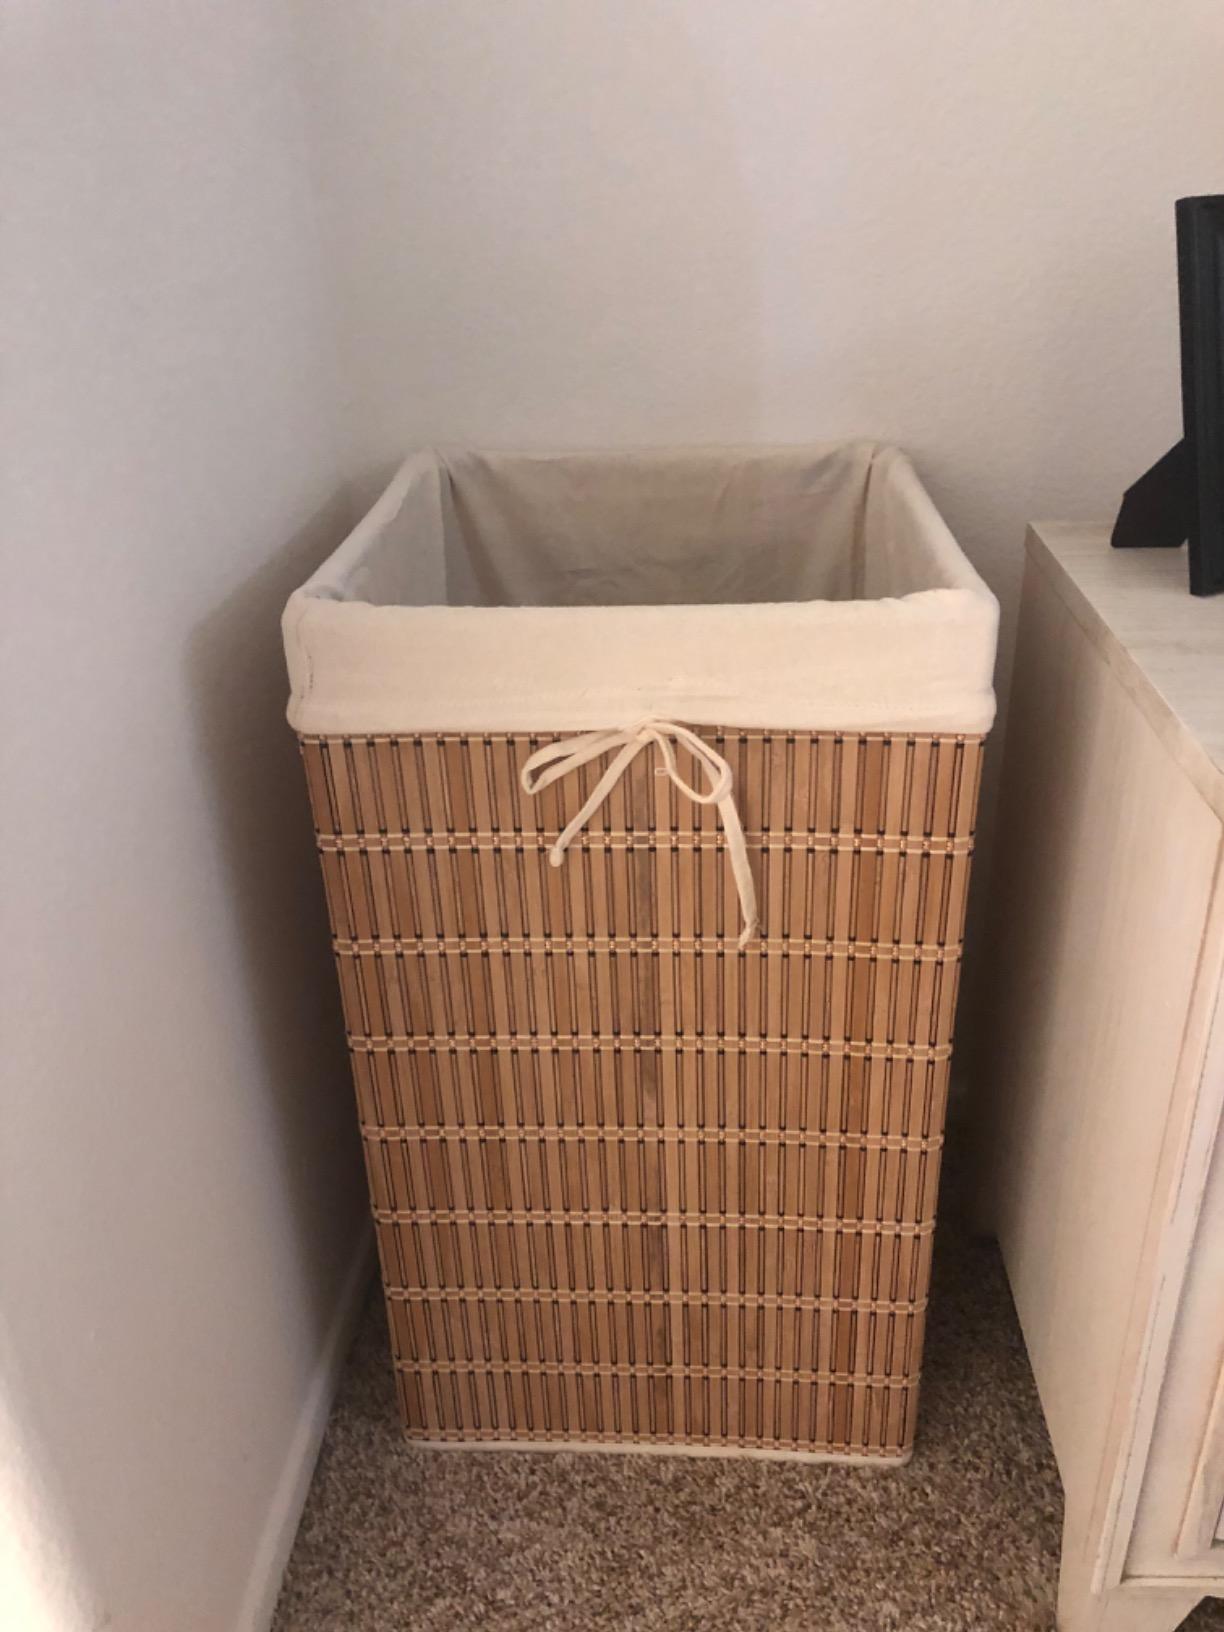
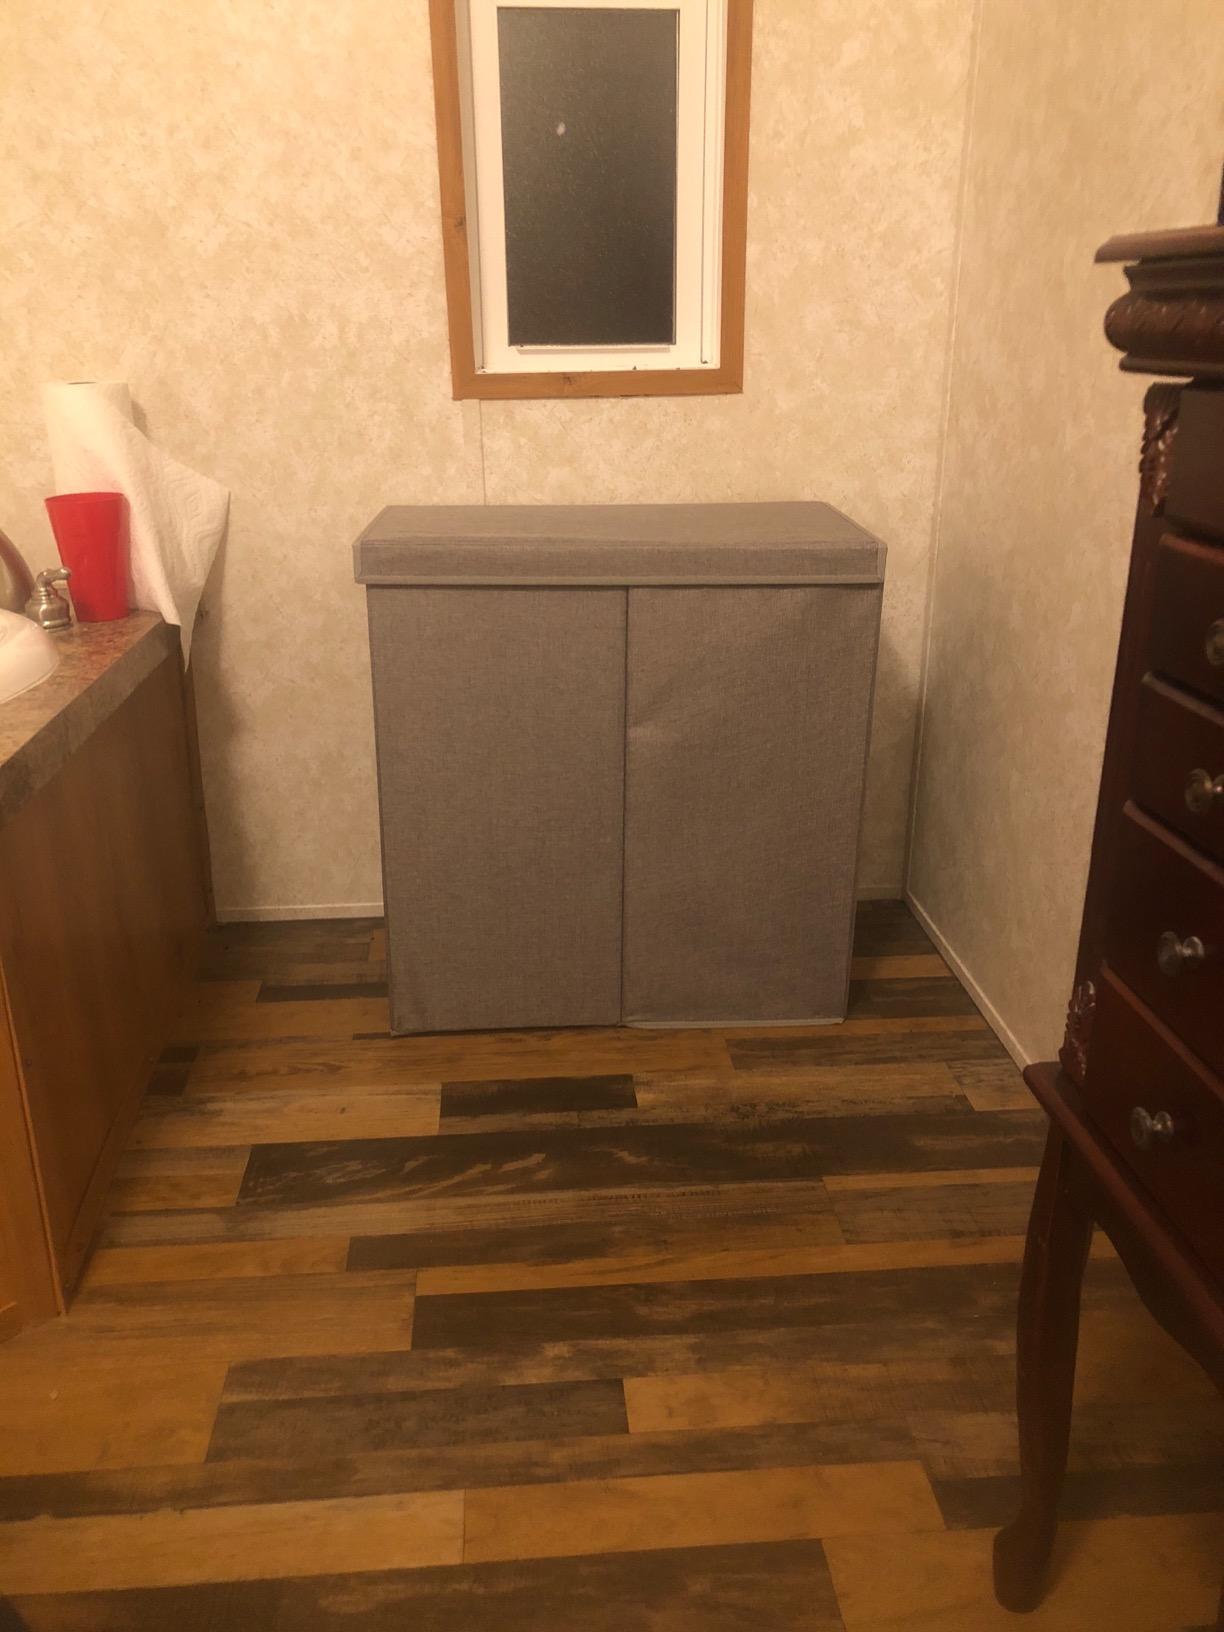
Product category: items_hamper
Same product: no